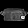
Label: Bag